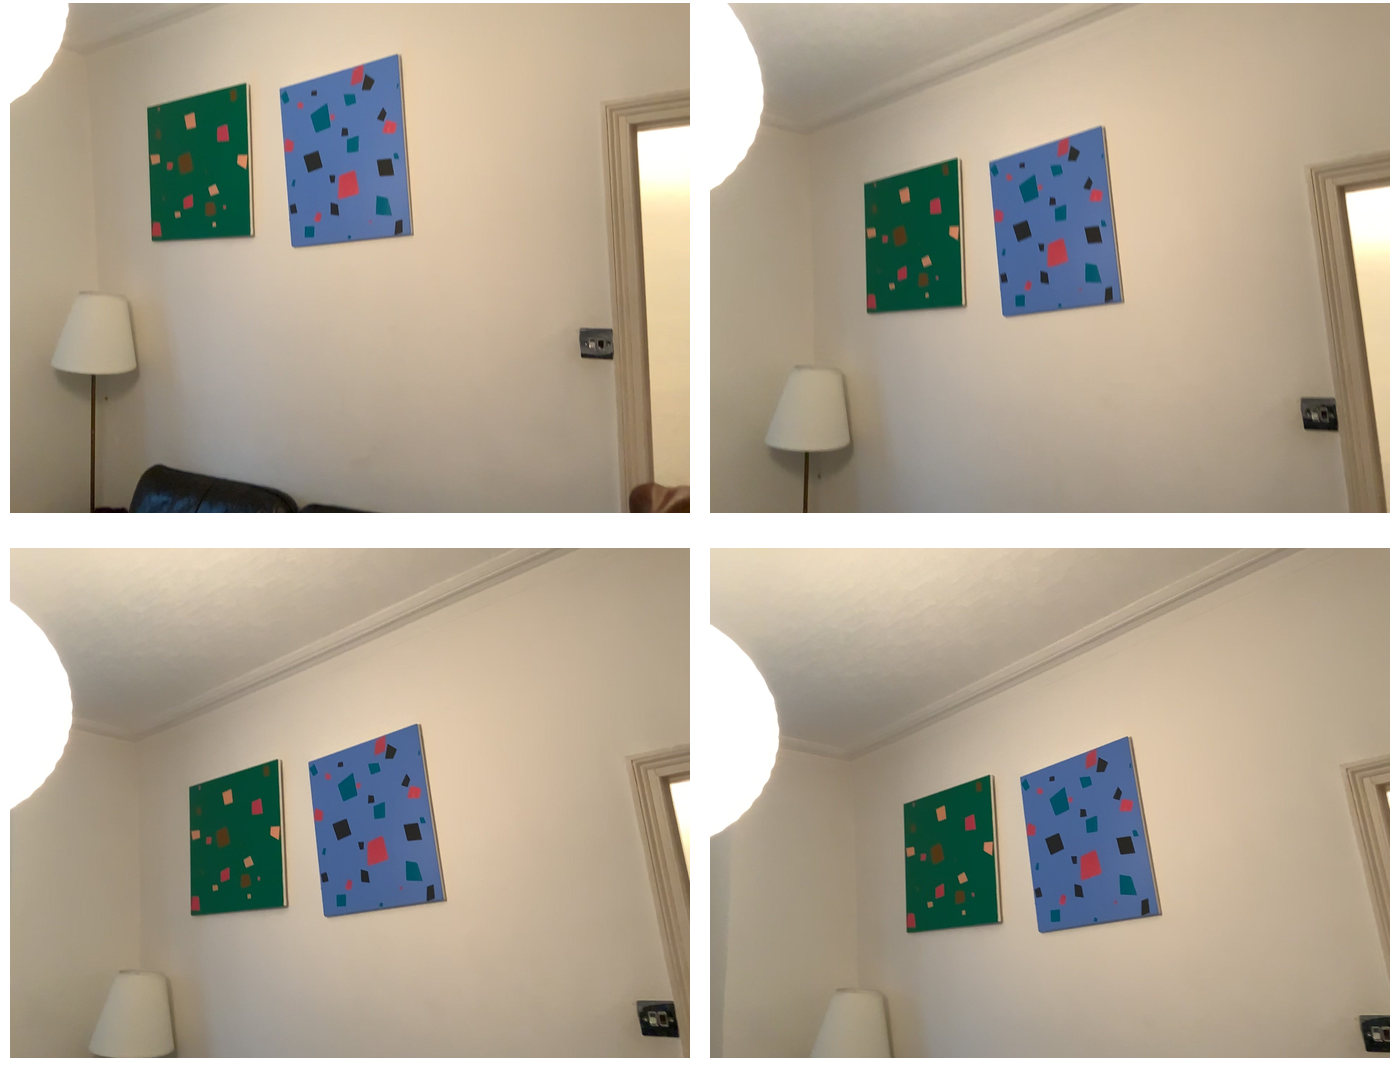Task instruction: Turn on the ceiling light fixture.
Answer: {"task_instruction": "Turn on the ceiling light fixture.", "nodes": ["switch panel", "ceiling light fixture"], "edges": [{"functional_relationship": "control", "object1": "switch panel", "object2": "ceiling light fixture", "spatial_relations": ["lower_than", "right_of", "far"], "is_touching": false}], "action_type": "press", "function_type": "device_control"}